Northwestern University Settlement House

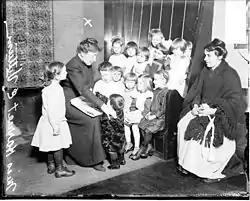
Harriet E. Vittum holding book, Northwestern University settlement house children gathered around, 1914

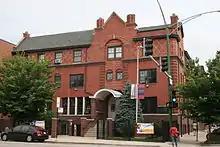
Northwestern University Settlement House

The Northwestern University Settlement House is an Arts and Crafts style house located at 1400 West Augusta Boulevard in Chicago, Illinois, United States. The Settlement Association was founded in 1891 by Northwestern University to provide resources to the poor and new immigrants to the West Town neighborhood. The actual Settlement House structure was built in 1901 by Pond & Pond. It was designated a Chicago Landmark on December 1, 1993.